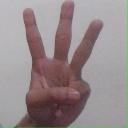
अक्षर: व